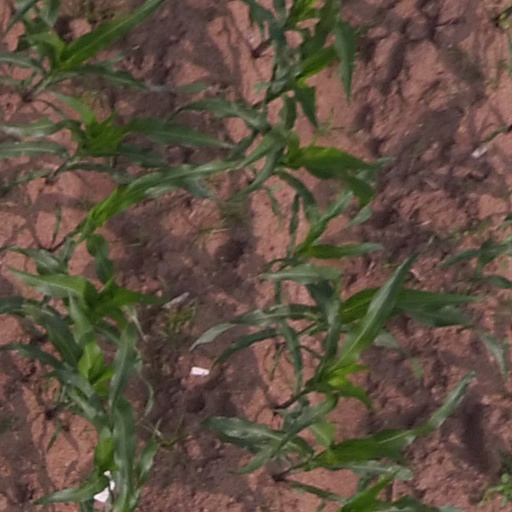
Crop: maize; corn